WV22

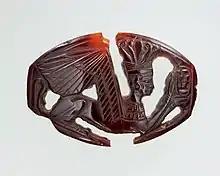
Carved plaque depicting a winged sphinx holding the prenomen of Amenhotep III

Howard Carter investigated the tomb on behalf of Lord Carnarvon between 8 February and 8 March 1915. Carter's interest in the tomb stemmed from his purchase of three bracelet plaques bearing the names of Amenhotep III and Tiye on the antiquities market in 1912, possible strays from Davis' excavation. Digging began in the water course below the tomb, yielding fragments of faience, glass, and the foot of an ushabti inscribed for Tiye. Outside the entrance, Carter found five intact foundation deposits placed into holes cut into the rock, two on each side and one in the centre. These contained calf heads (skulls remaining) placed on top of groups of miniature vessels of pottery and alabaster containing food remains, model tools such as chisels and adzes, and blue faience plaques bearing the names of Amenhotep III's father Thutmose IV, indicating that construction was initiated for this king.